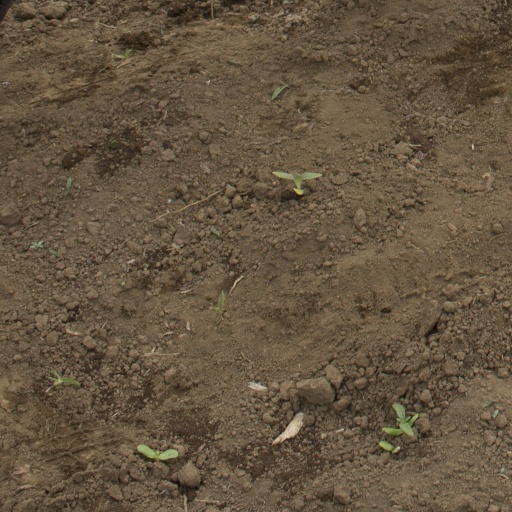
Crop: Jerusalem artichoke